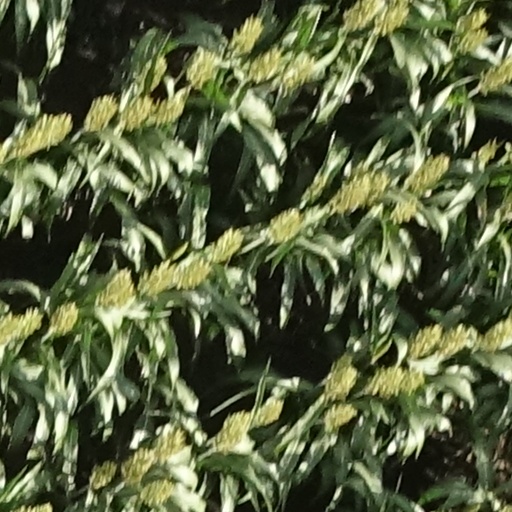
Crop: sorghum